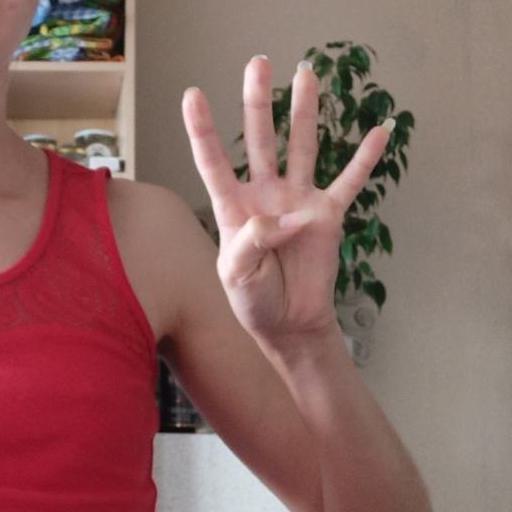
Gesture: four